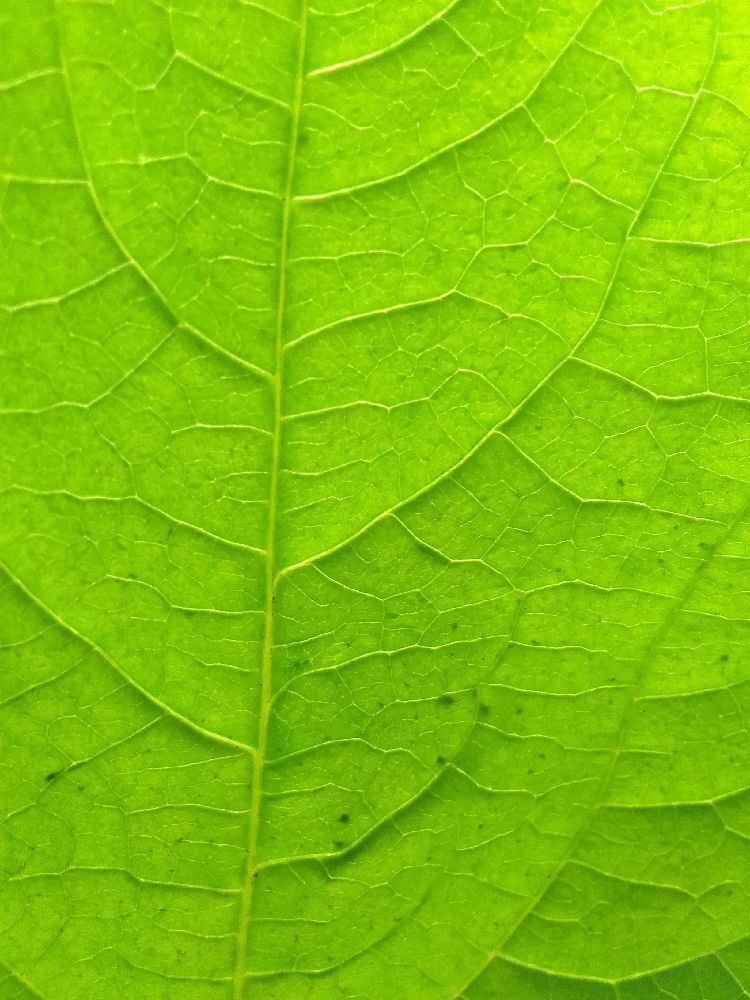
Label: healthy